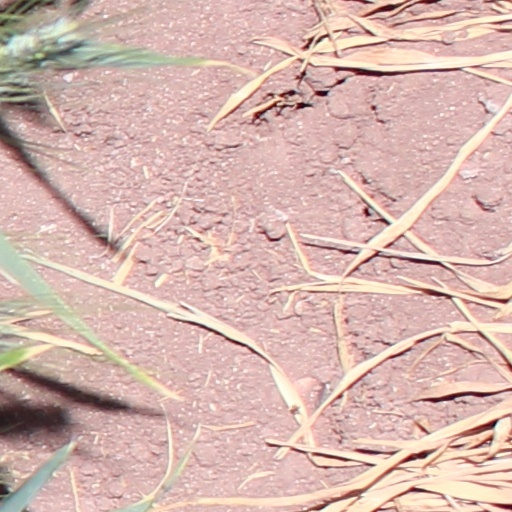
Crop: wheat